Chèo

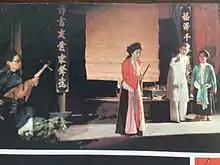
A performance of the play Quan Âm Thị Kính on December 13, 1972, at the Hát Chèo Theater in Hanoi, Vietnam. Director: Vũ Khắc Khoan.

Characters in Chèo usually represent the social norm and stereotypes. Their personality is consistent across different plays. Surrogate characters can be swapped among plays and hardly bear any names. They can be teachers, rich people, the prime minister, students, clowns, etc. However, there are also recurring characters such as Thiệt Thê, Thị Kính, Thị Mầu, and Súy Vân inheriting personalities from the colloquial conception.